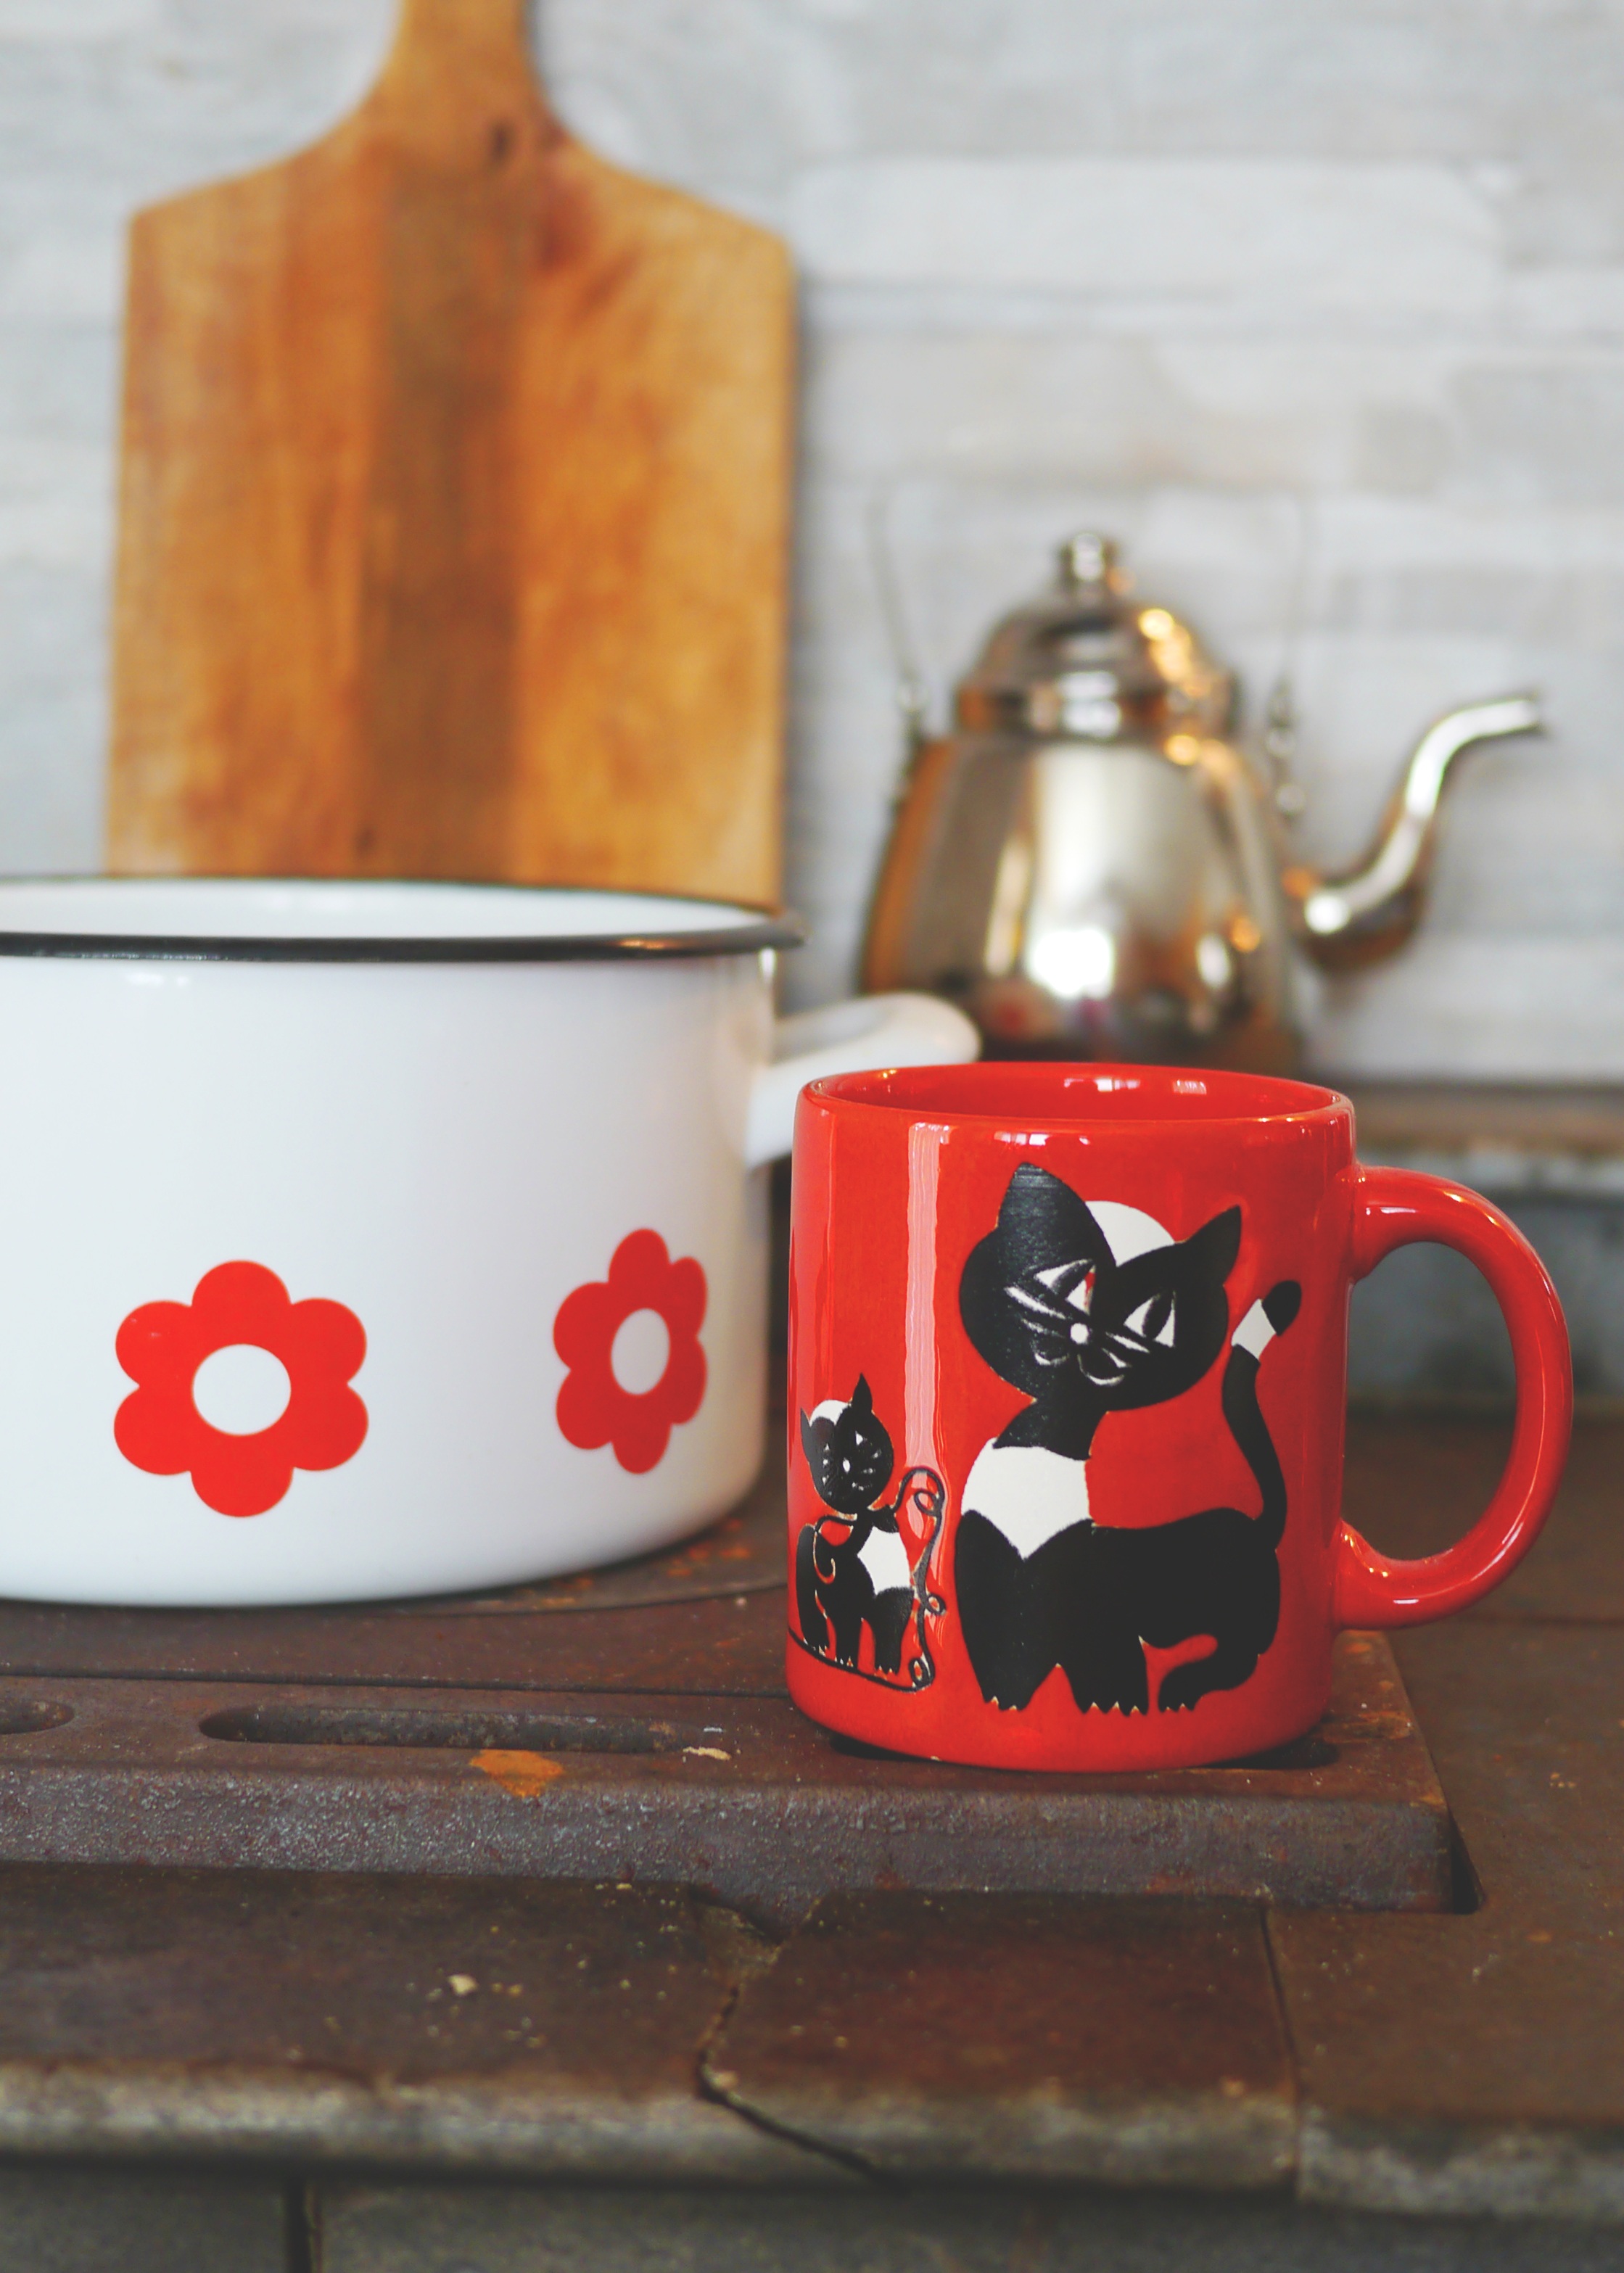
coffee, vintage, antique, old, pot, cup, red, ceramic, drink, lighting, coffee cup, still life, tableware, quaint, decorative, painted, porcelain, shape, enamel, old fashioned, cats cup